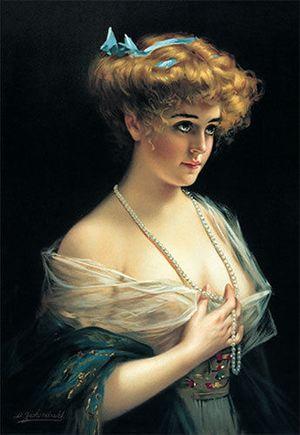
Belle